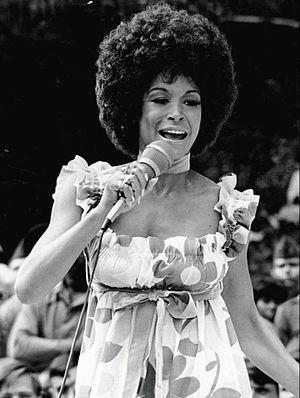
Freda Payne, née le 19 septembre 1942 à Détroit, est une chanteuse et actrice américaine.